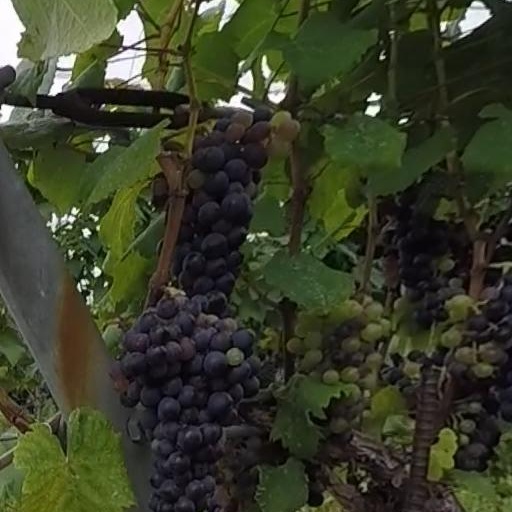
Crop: grape